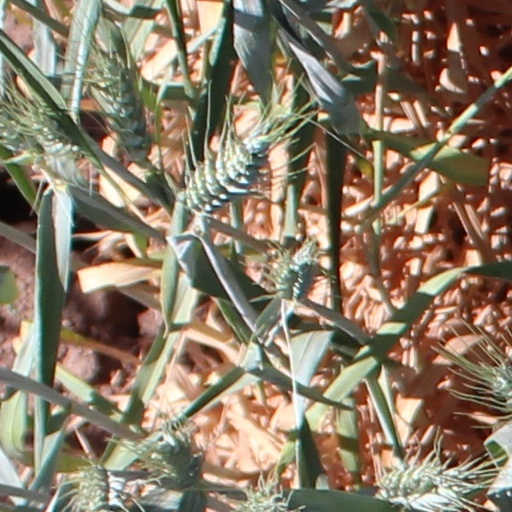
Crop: wheat